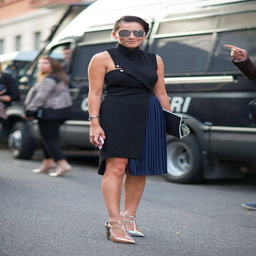
get inspired by these street style looks .